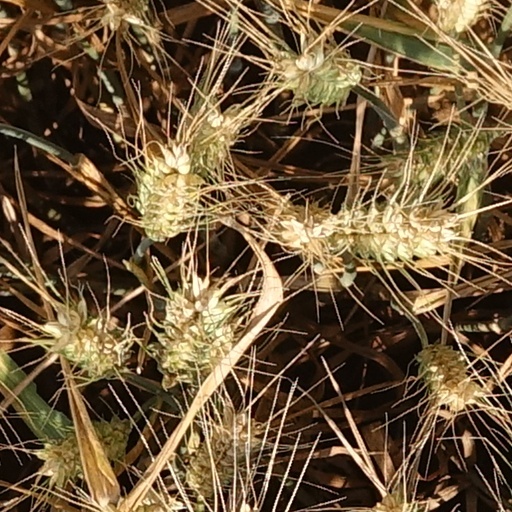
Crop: wheat